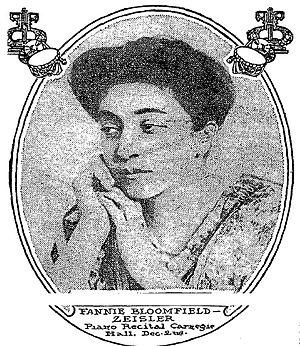
Fannie Bloomfield Zeisler est une pianiste américaine née dans l'Empire d'Autriche.